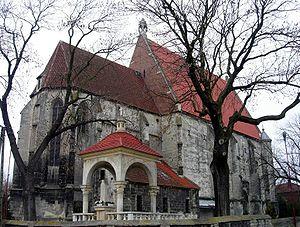
Cet article recense les sites concernés par l'observatoire mondial des monuments en 2002.
La collégiale de la Nativité de Notre-Dame de Wiślica est une église gothique, bâtie en 1350 à Wiślica dans le sud de la Pologne, durant le règne du roi Casimir III de Pologne. Elle a été bâtie sur les fondations de deux précédentes églises romanes, dont certains restes sont encore visibles dans la crypte.